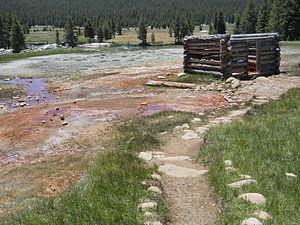
La Soda Springs Cabin est une cabane américaine située dans le comté de Tuolumne, en Californie. Cette spring house recouvre les Soda Springs, desquelles provient son nom. Protégée au sein du parc national de Yosemite, elle est inscrite au Registre national des lieux historiques depuis le 19 avril 1979.